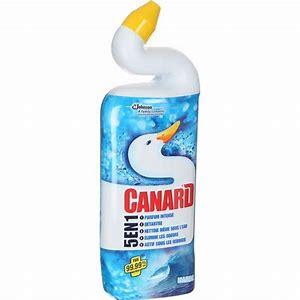
Waste category: plastic